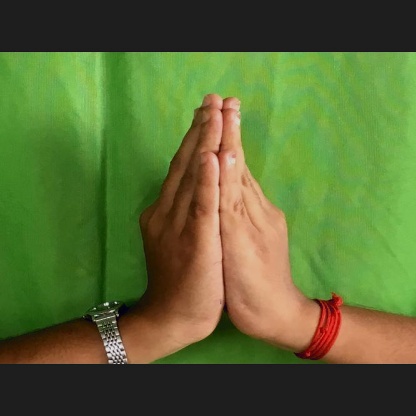
Mudra: Anjali